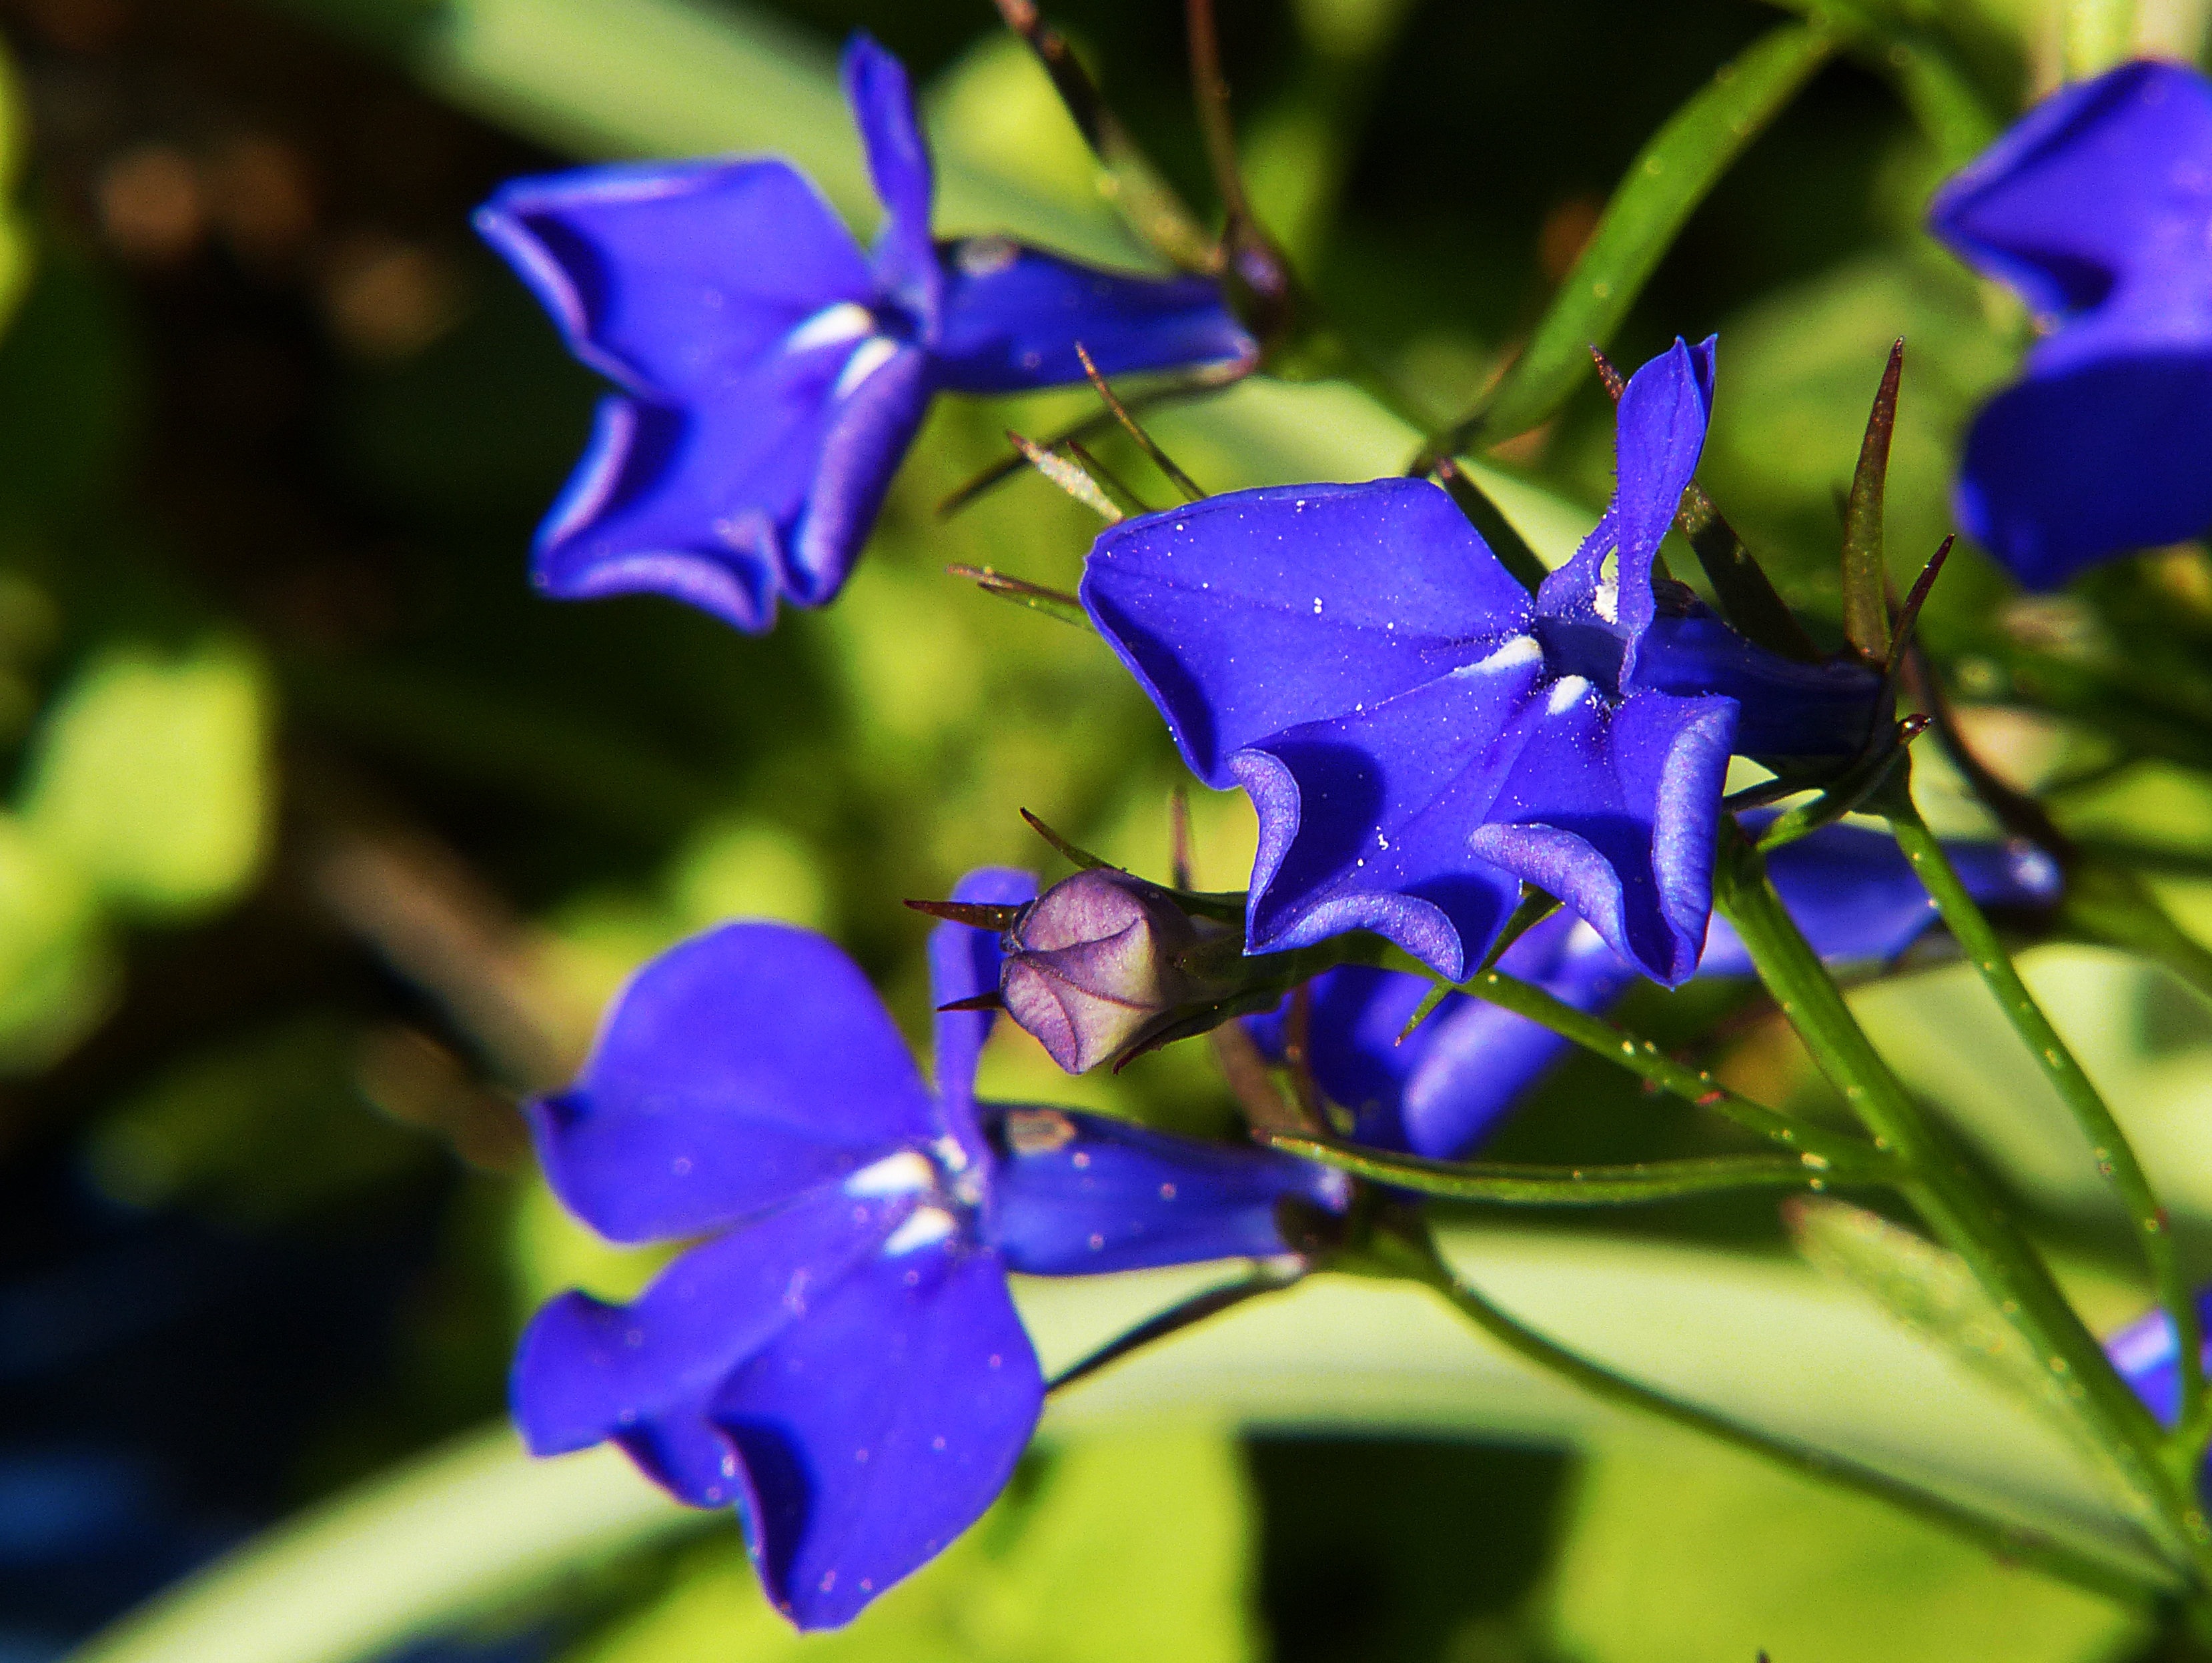
nature, plant, flower, purple, macro, botany, blue, flora, wildflower, macro photography, flowering plant, dayflower, bellflower family, although, blue lobelia, land plant, dayflower family